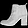
Label: Ankle boot